Bunta Trilogy

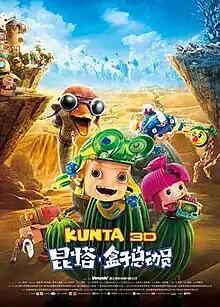

The Bunta Trilogy is a Chinese animated film series by Zhejiang Versatile Media. The first movie opened in theaters in China on August 2, 2013. The sequels are currently still in development.